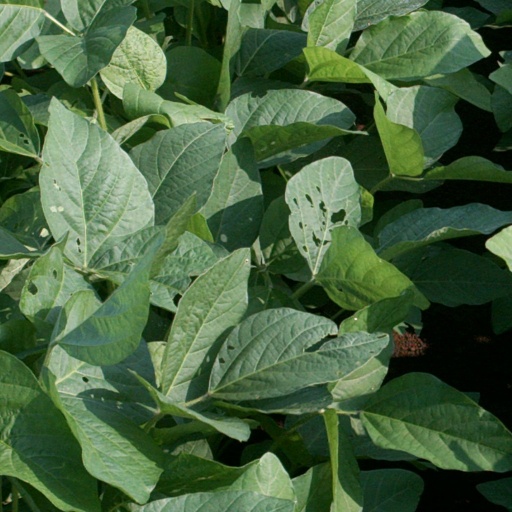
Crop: soybean